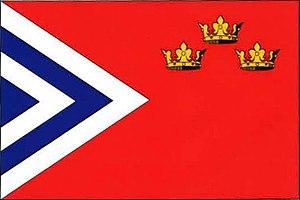
Stanovice est une commune du district et de la région de Karlovy Vary, en Tchéquie. Sa population s'élevait à 632 habitants en 2018.